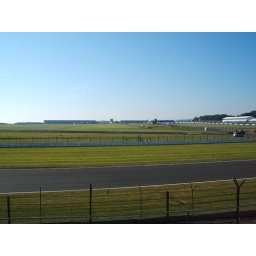
Not a cloud in the sky